Poultry farming

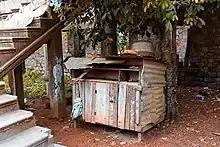
Chicken coop in Ghana

According to the World Watch Institute, 74 percent of the world's poultry meat, and 68 percent of eggs are produced intensively. One alternative to intensive poultry farming is free-range farming using lower stocking densities. Poultry producers routinely use nationally approved medications, such as antibiotics, in feed or drinking water, to treat disease or to prevent disease outbreaks. Some FDA-approved medications are also approved for improved feed utilization.